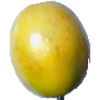
Label: Maracuja 1